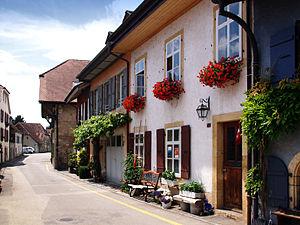
Concise est une commune suisse du canton de Vaud, située dans le district du Jura-Nord vaudois.